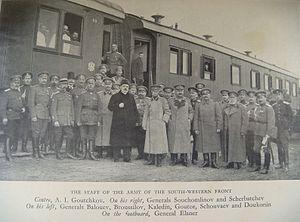
Le général Nikolaï Nikolaïevitch Doukhonine, en russe : Никола́й Никола́евич Духо́нин, a été le dernier commandant en chef de l’Armée russe du 16 novembre 1917 jusqu’à son assassinat le 3 décembre 1917.
Piotr Semionovitch Balouïev, né le 21 juin 1857 et mort en 1923, est un général russe qui combattit durant la Première Guerre mondiale avec Armée impériale russe.
Le Front du Sud-Ouest est une unité militaire opérationnelle et stratégique de l'Armée impériale russe pendant la Première Guerre mondiale. Il a regroupé plus de 2 millions d'hommes.